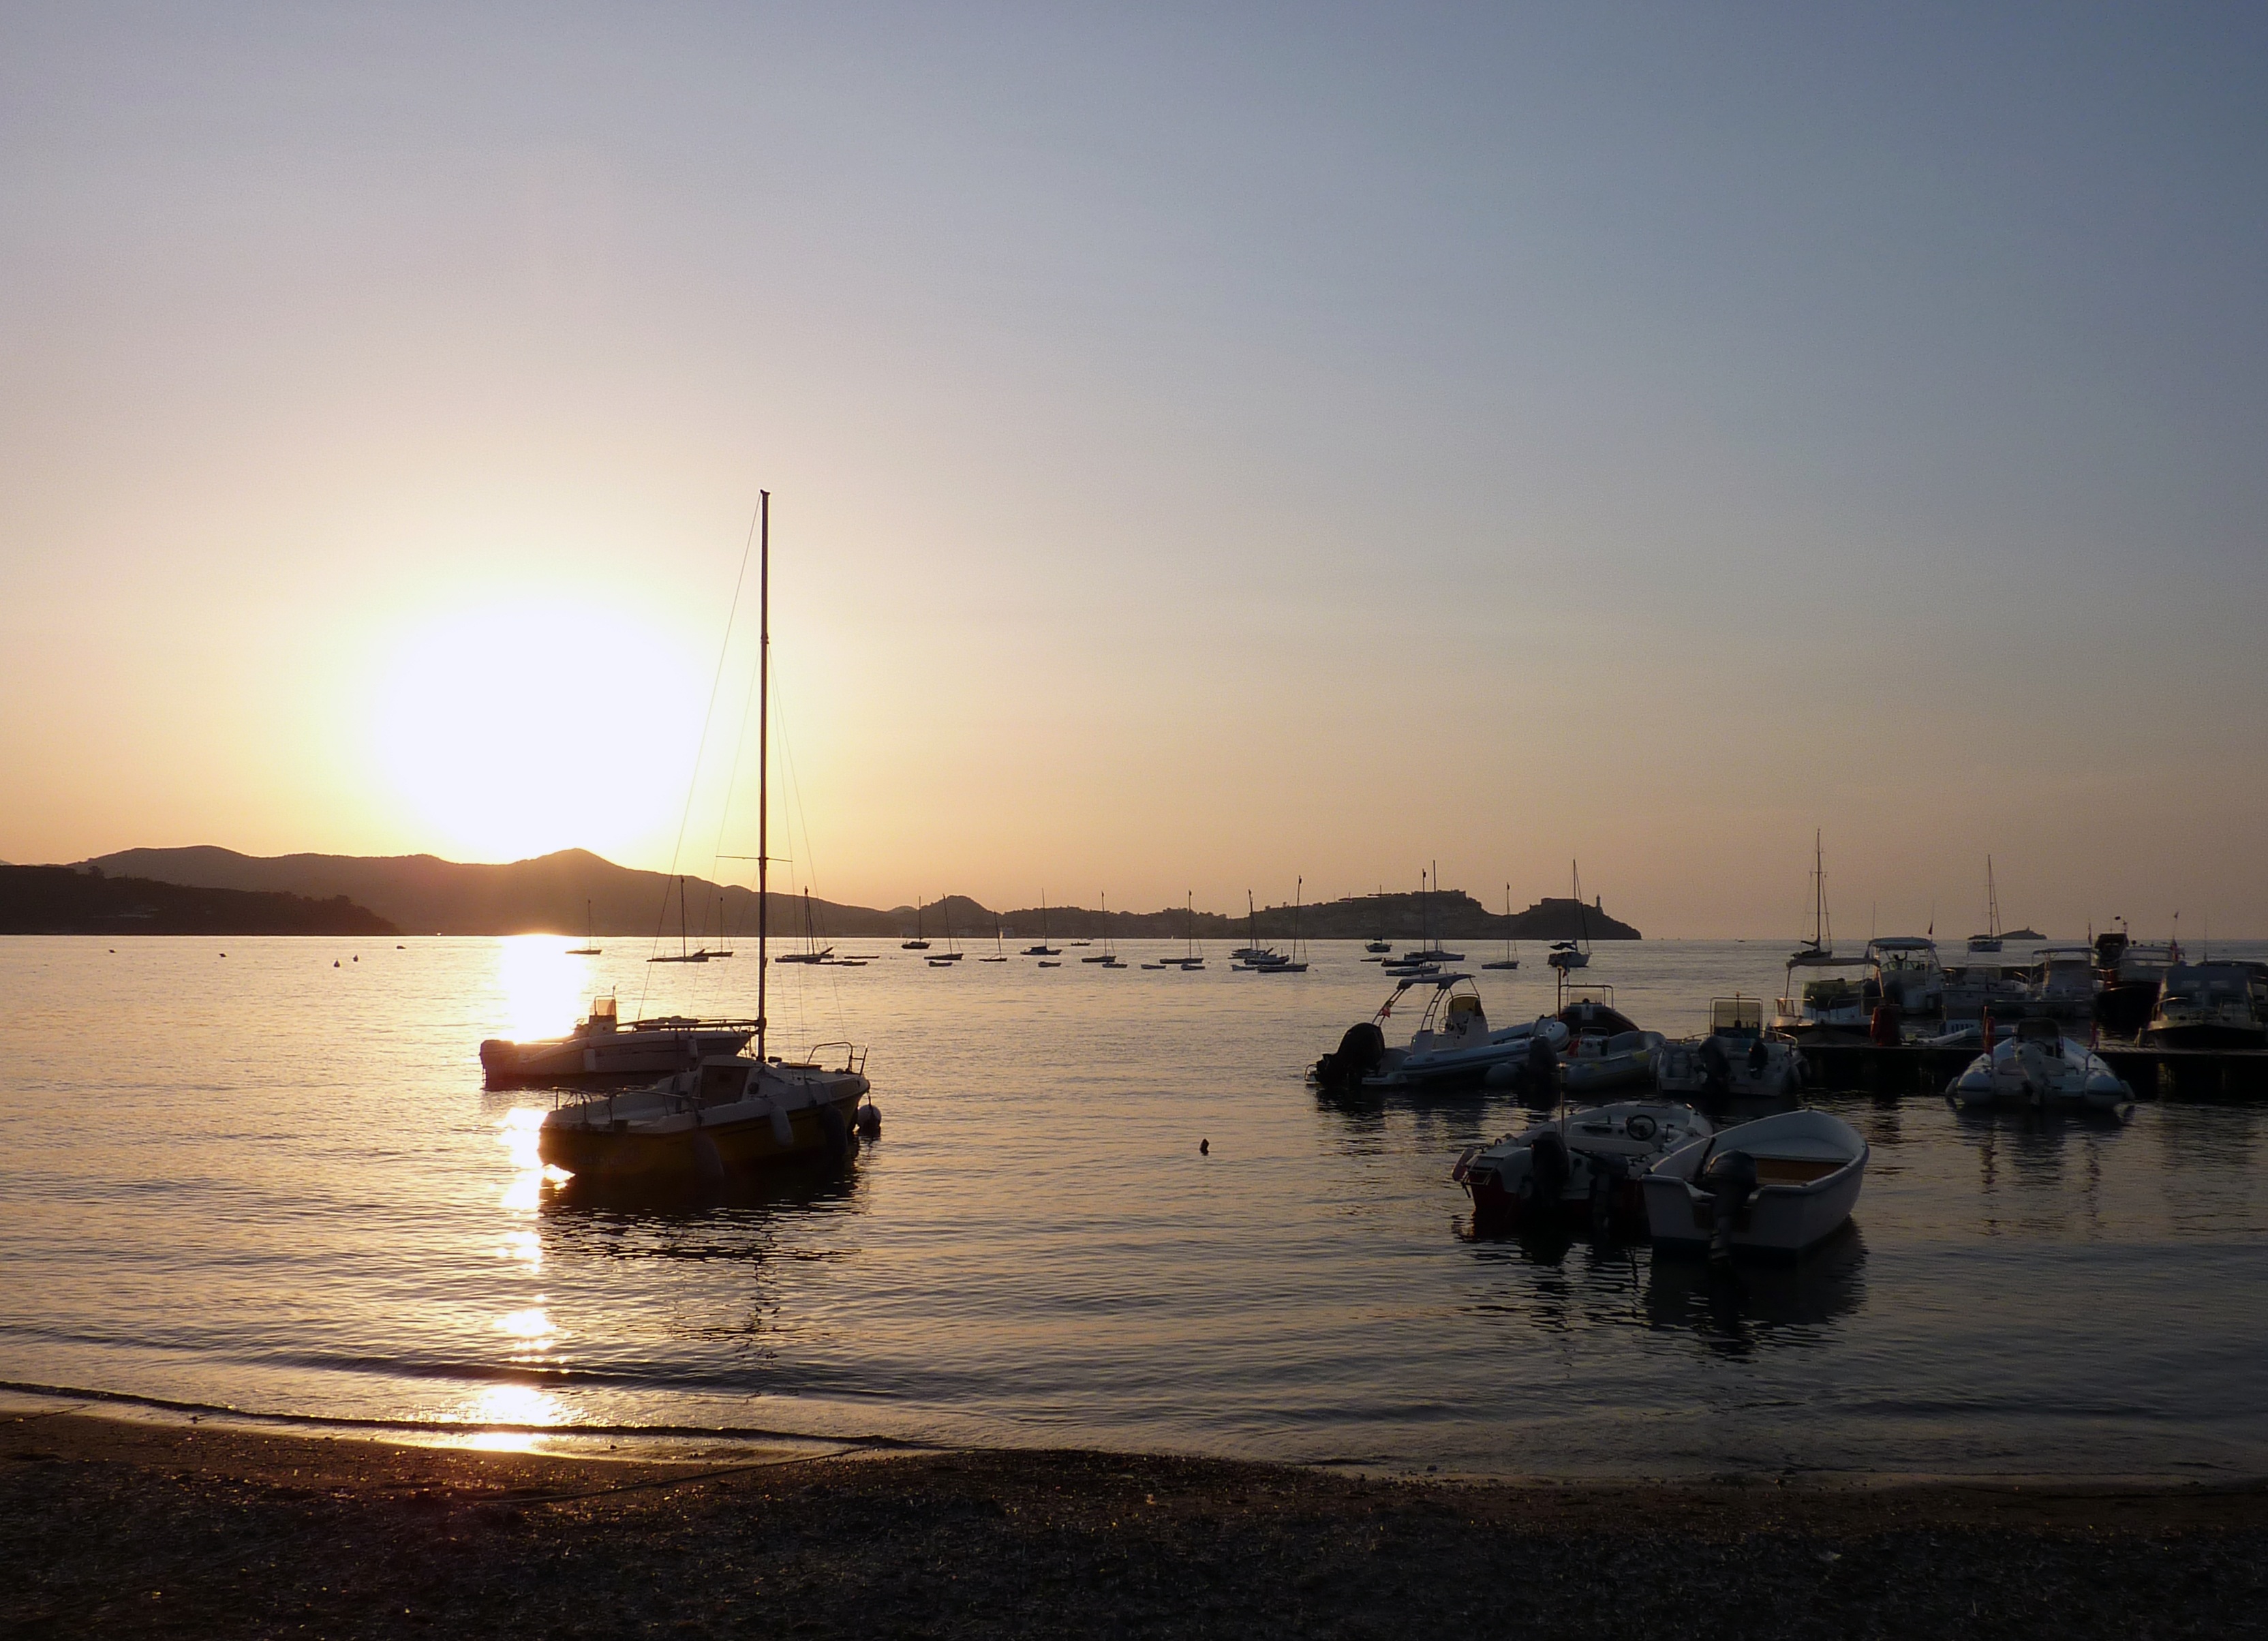
beach, sea, coast, ocean, horizon, sunrise, sunset, boat, sunlight, morning, shore, wave, dawn, dusk, evening, twilight, reflection, vehicle, bay, italy, port, body of water, boats, mood, afterglow, evening sky, back light, elba, atmospheric phenomenon